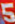
Number: 5